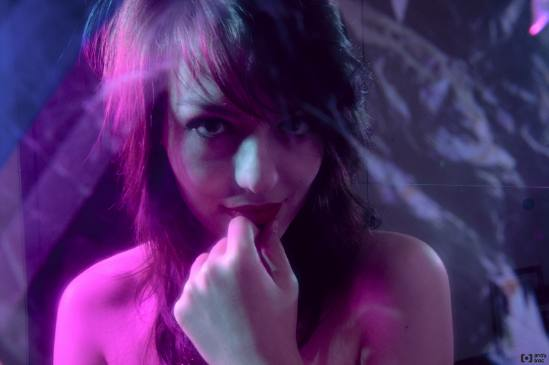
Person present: Yes